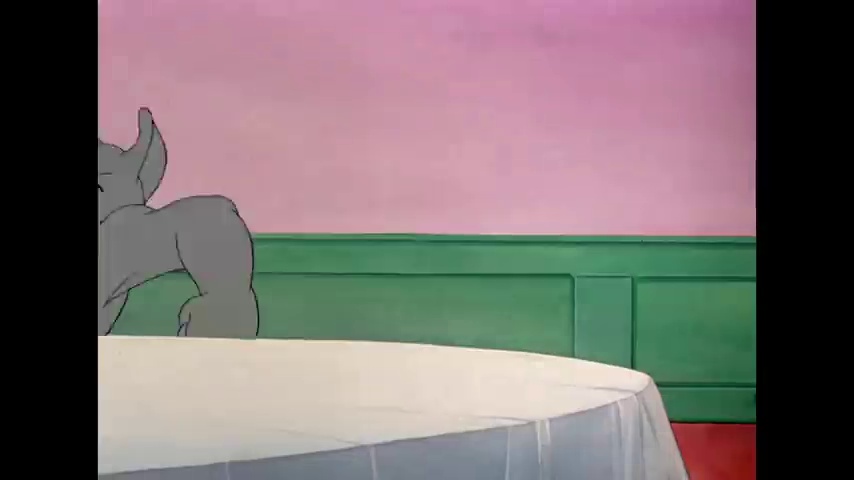
Portrait style: Cartoon Portrait